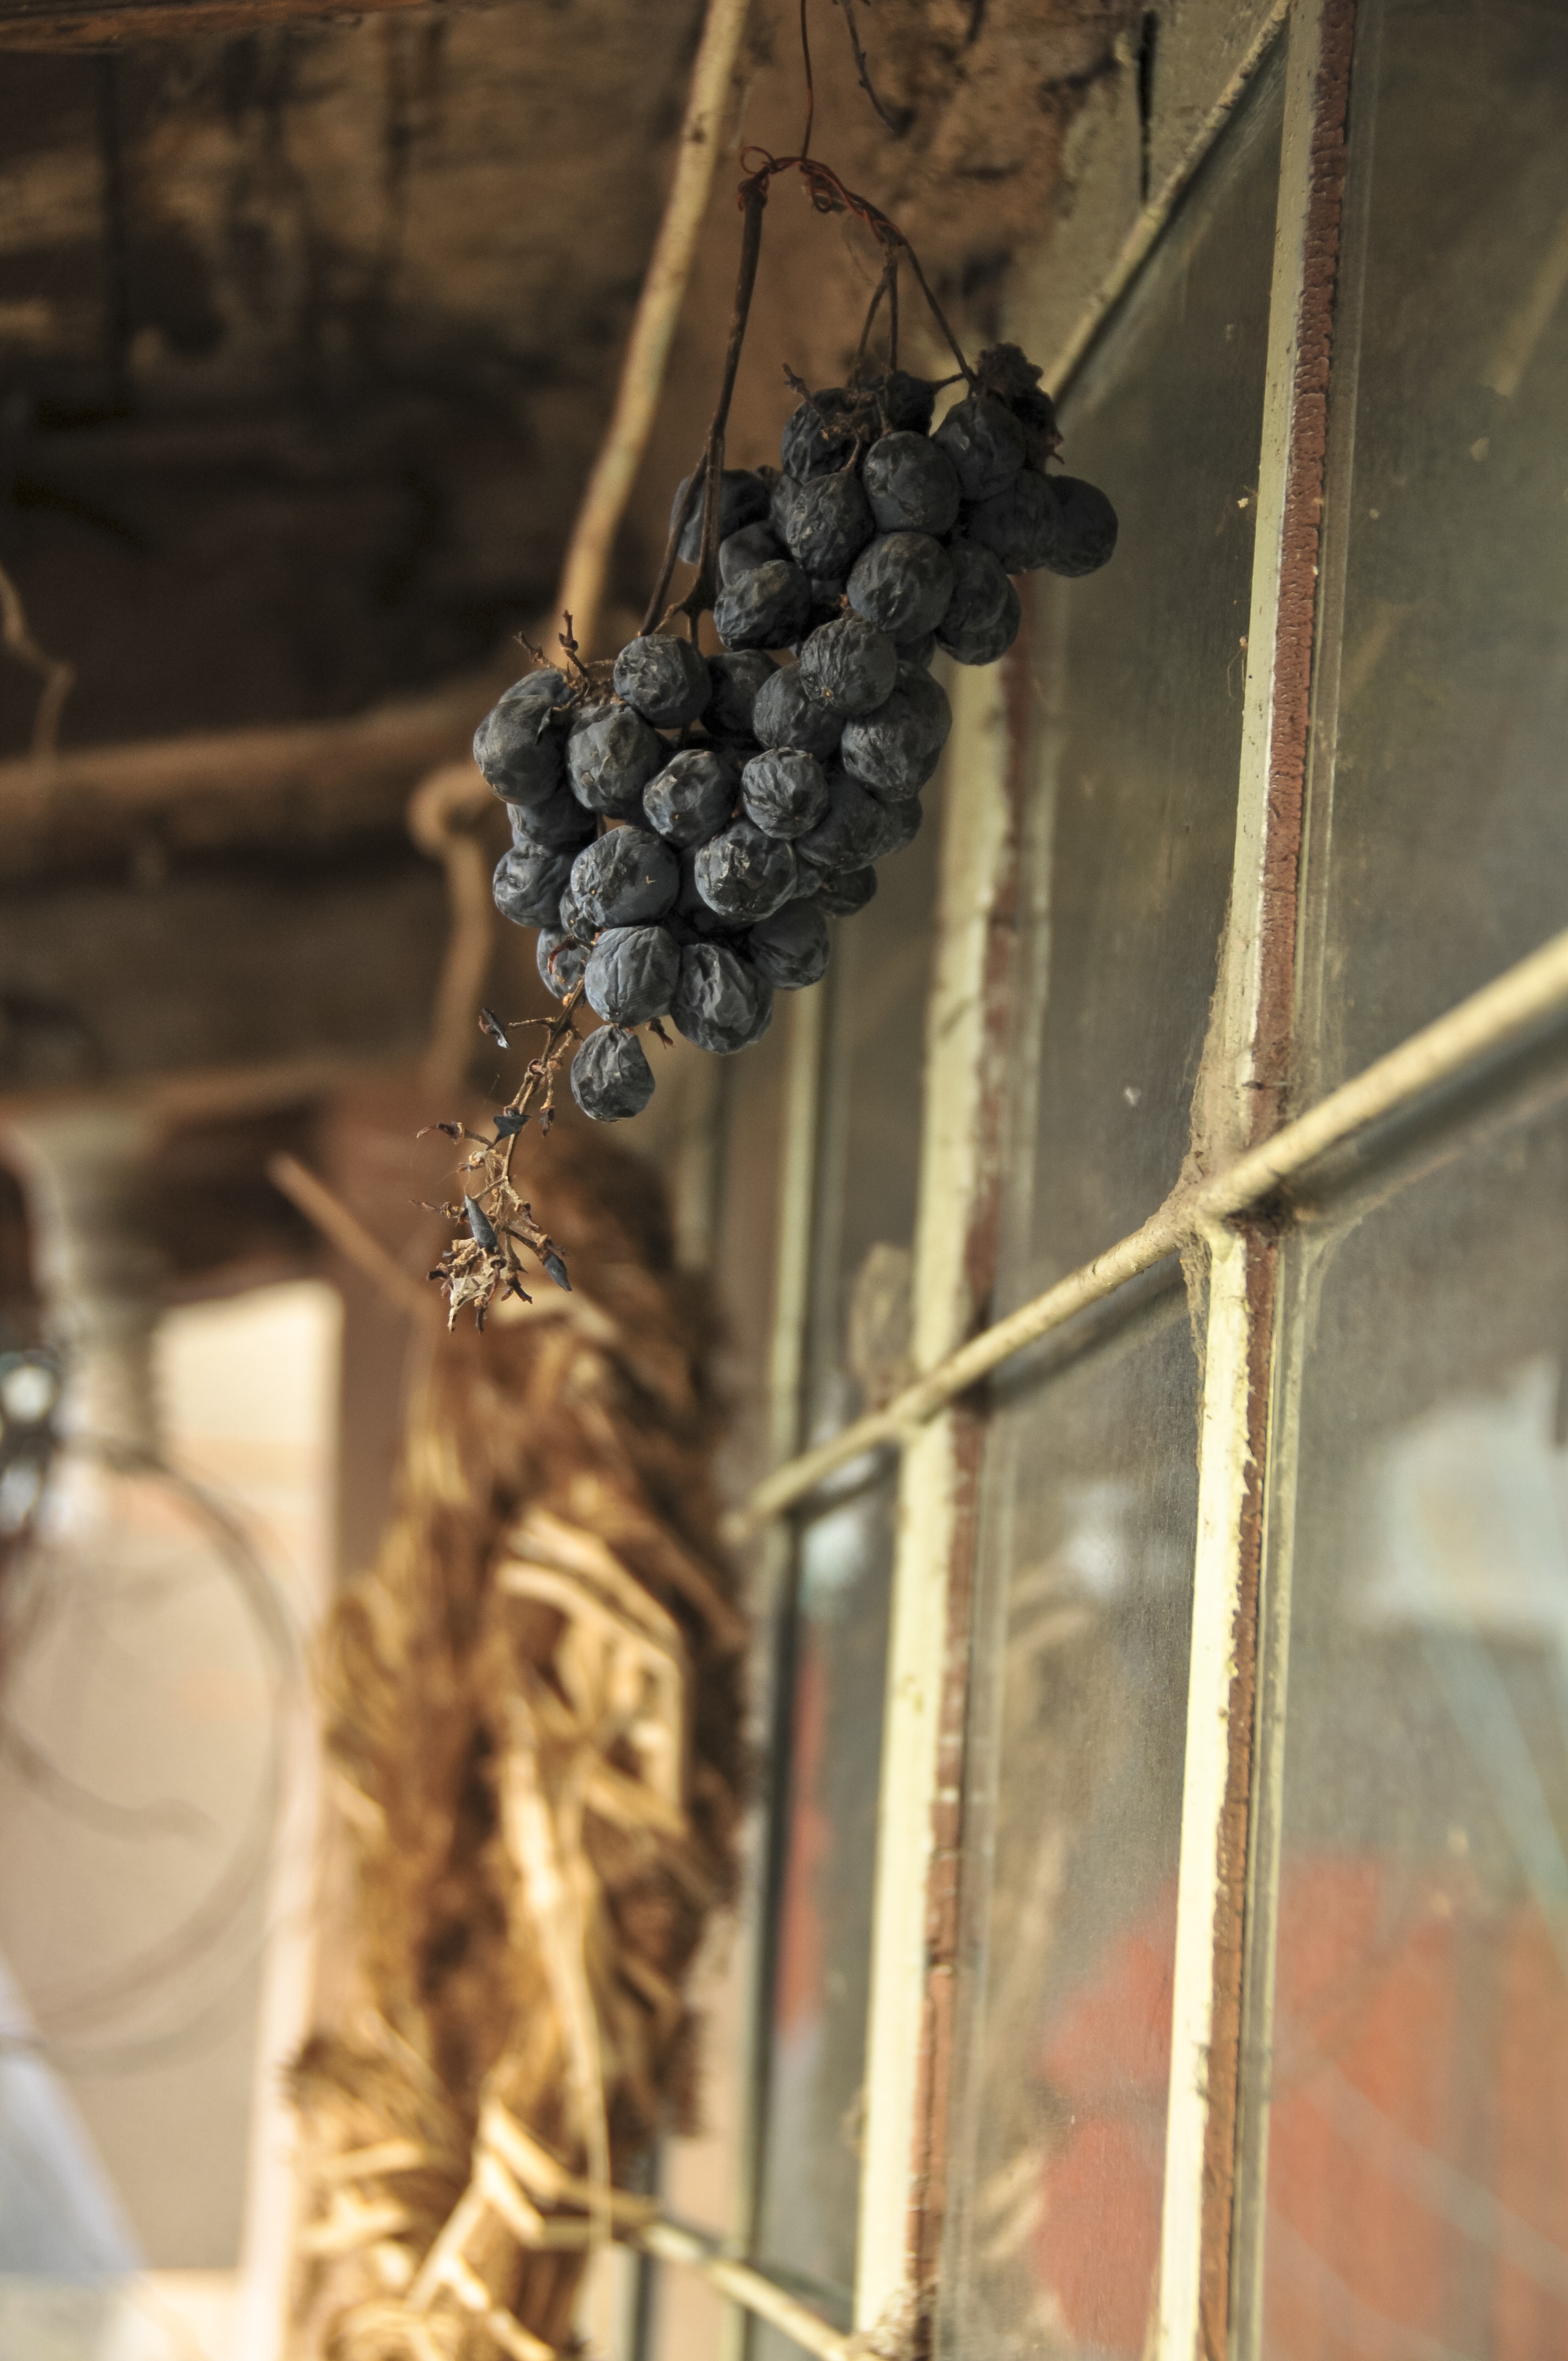
nature, plant, wood, fall, flower, food, produce, autumn, outside, temple, carving, raisins